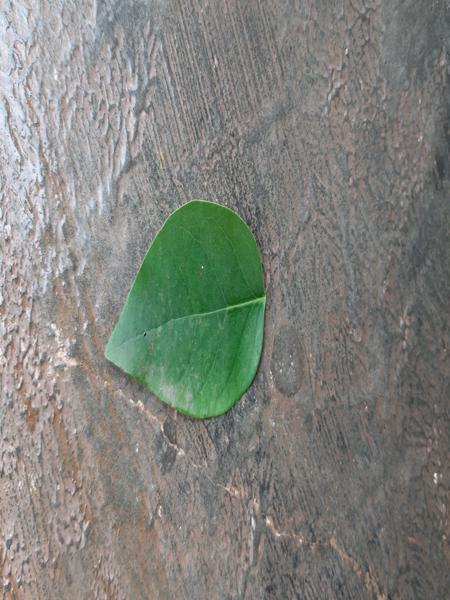
Plant: Amla